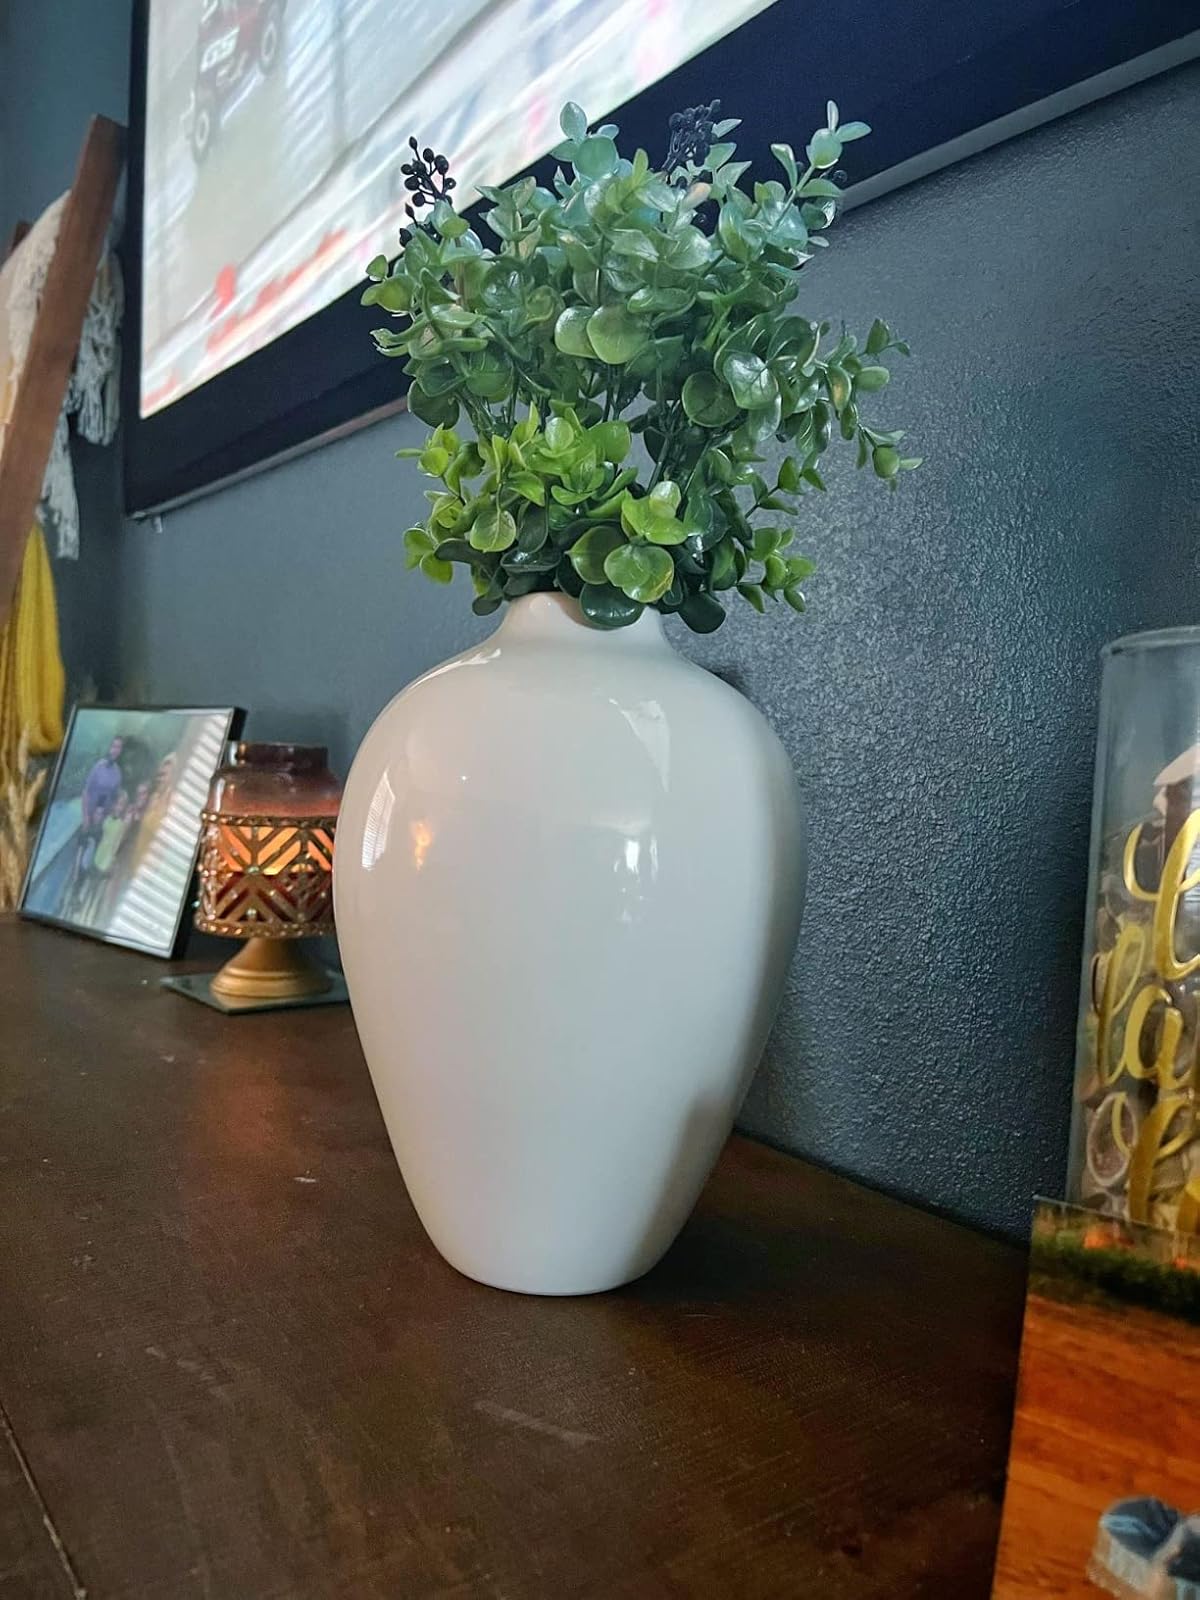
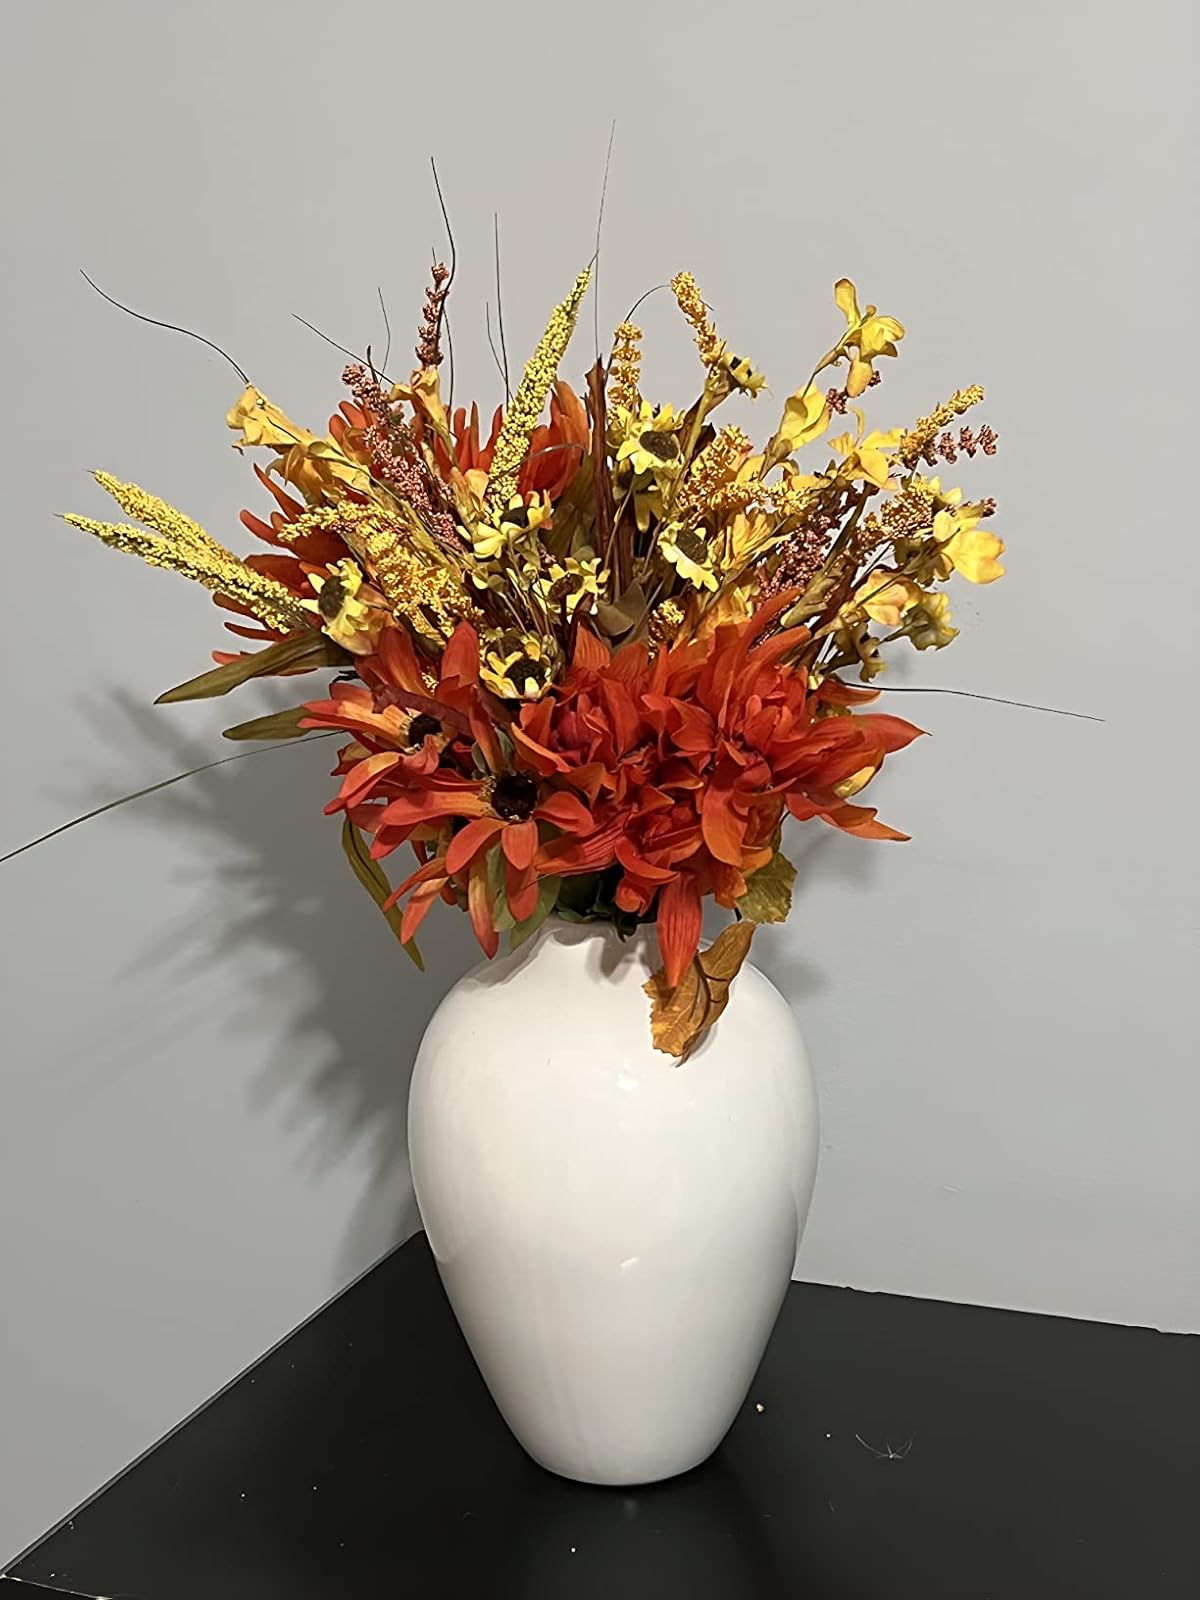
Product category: vase
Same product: yes